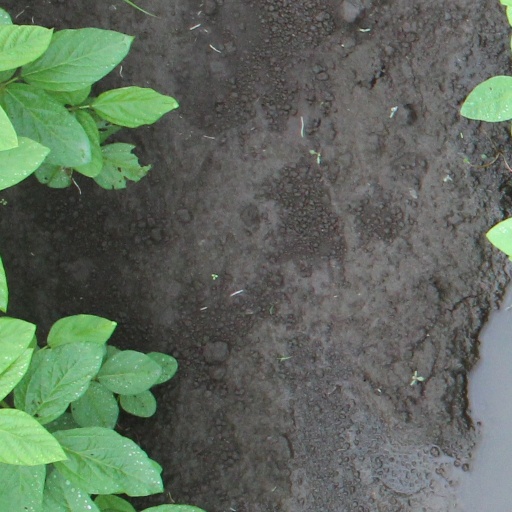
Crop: soybean